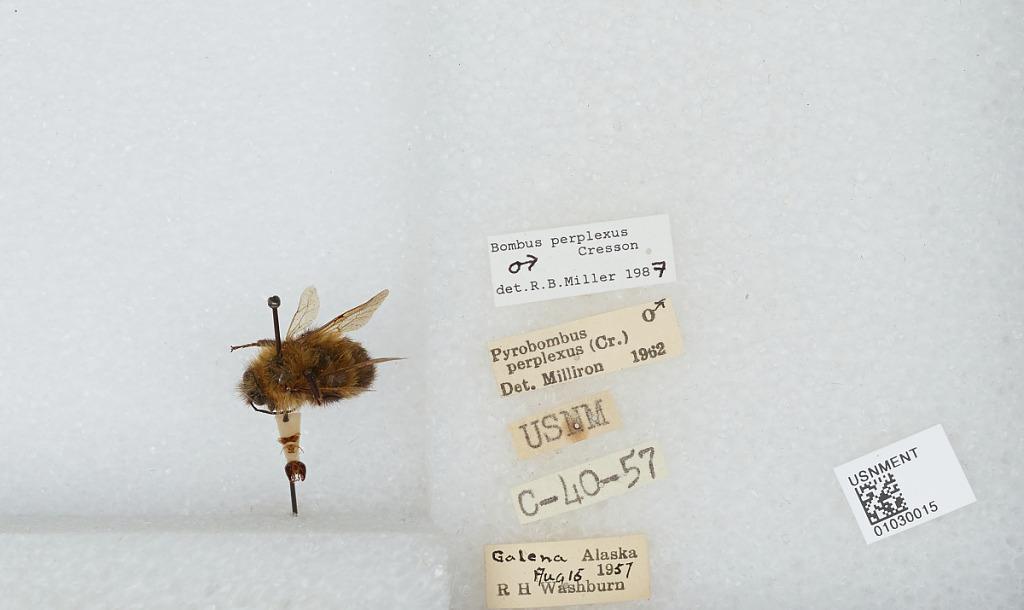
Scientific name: Bombus (Pyrobombus) perplexus Cresson
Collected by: R. Washburn
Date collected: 1957-8-15
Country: United States
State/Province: Alaska
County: Yukon-Koyukuk
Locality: Galena
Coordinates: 64.7406, -156.886